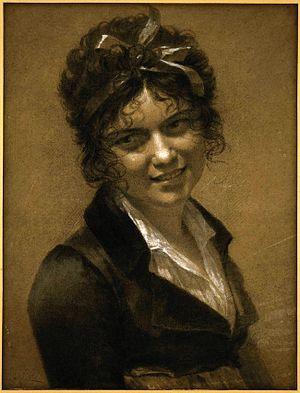
Pierre Prudon, dit Pierre-Paul Prud'hon, né le 4 avril 1758 à Cluny, et mort à Paris le 16 février 1823, est un peintre et dessinateur préromantique français.